Luay Hamza Abbas

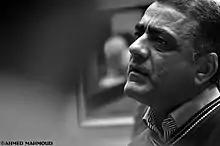
Luay Hamza Abbas

Luay Hamza Abbas (born 1965) is an Iraqi writer. He now teaches literary criticism at Basra University. Abbas has published several volumes of short stories and one novel.